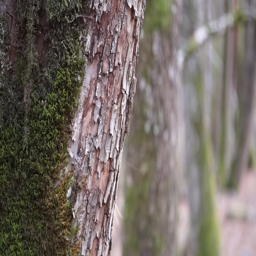
young woman looks out from behind a tree in autumn forest